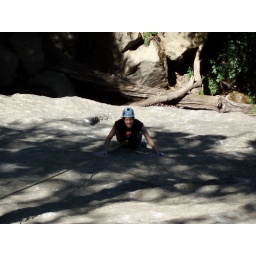
A climber climbing up the rock face near Castle Rock Falls